Cyprus (1816 ship)

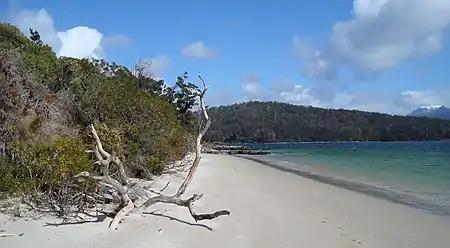
Recherche Bay, Tasmania, where the convicts took control of the brig

On 5 September "Cyprus" was anchored in Recherche Bay, having taken shelter there. Lieutenant Carew and four others went fishing and while they were away some convicts took over the brig. They eventually marooned there all the non-convicts, as well as a number of convicts that chose not to join the mutiny.